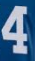
Number: 4